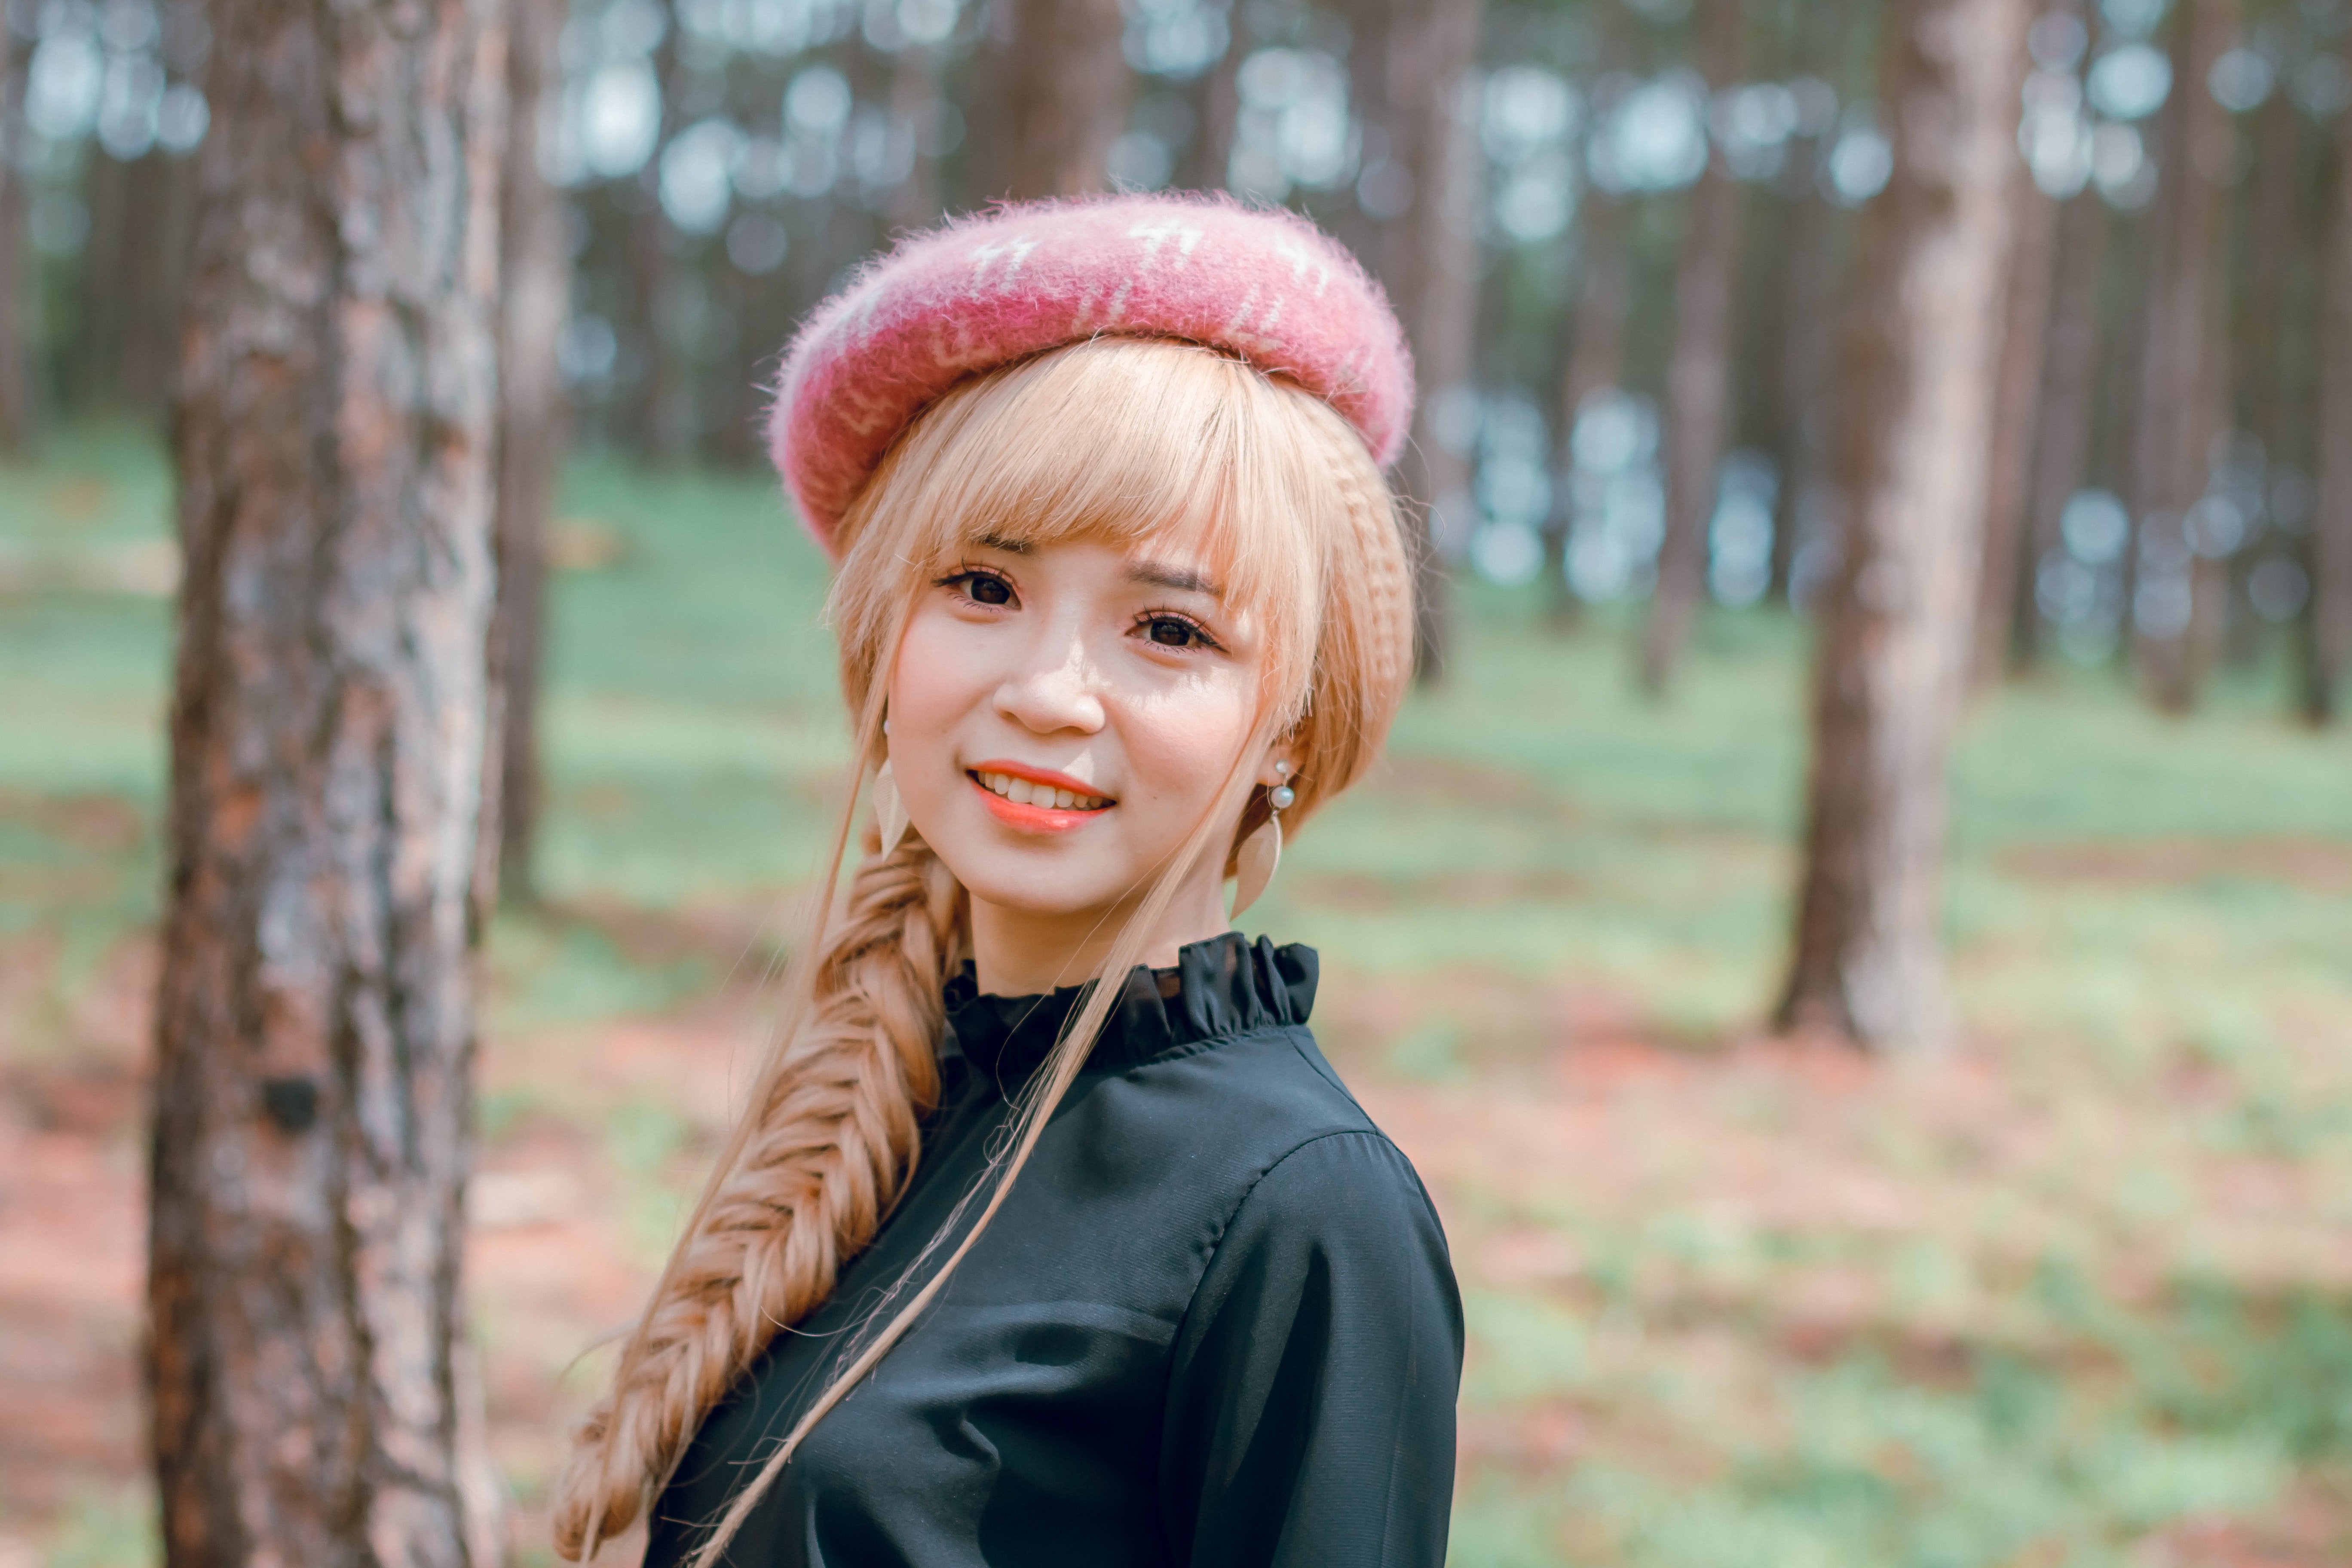
hair, face, photograph, head, beauty, pink, lip, smile, headgear, portrait photography, blond, fur, child model, hat, cap, tree, photography, portrait, happy, fashion accessory, beanie